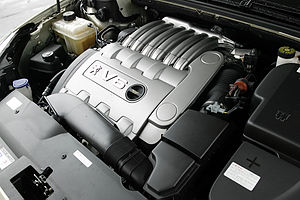
Peugeot 407 / Tekniske data / Benzinmotorer
3,0-liters V6-motor i 407
Peugeot 407 var en stor mellemklassebil i den franske bilfabrikant Peugeots 400-serie. Modellen afløste 406 i maj 2004. Modellen deler platform med Citroën C5, som fremstilles på den samme fabrik i Rennes i Bretagne. Markante kendetegn for denne model var det forholdsmæssigt store luftindtag i frontpartiet samt de bagudrettede forlygter.